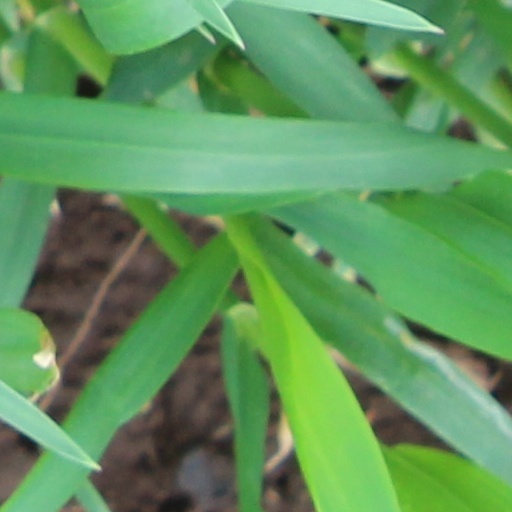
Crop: wheat